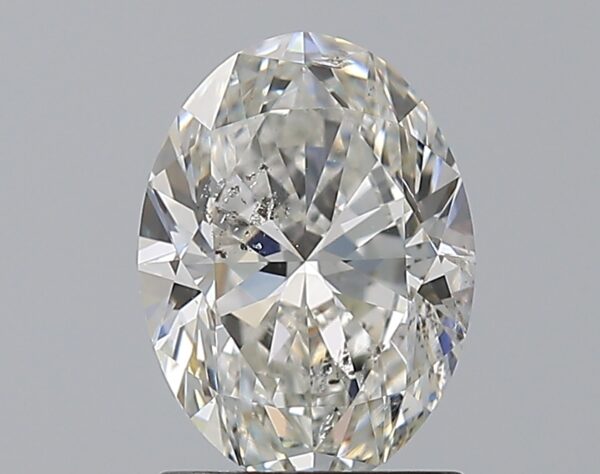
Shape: oval
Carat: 1.51
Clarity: SI2
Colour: H
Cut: EX
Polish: EX
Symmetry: EX
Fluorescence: N
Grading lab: GIA
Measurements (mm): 8.68 x 6.4 x 4.09